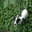
Label: dog